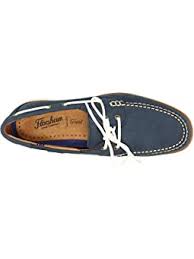
Label: Boat